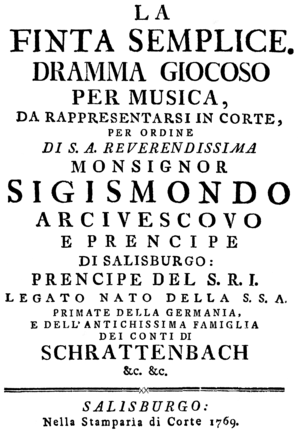
La finta semplice / Synopsis
Forsiden på librettoen til La finta semplice fra 1769
La finta semplice, KV 51, er en opera buffa i tre akter komponeret i 1769 af den på det tidspunkt 12-årige Wolfgang Amadeus Mozart til en italiensk libretto af hofdigteren Marco Coltellini efter et tidligere værk af Carlo Goldoni. Operaen blev opført ved ærkebiskoppens palads i Salzburg den 1. maj 1769.